Leedham Bantock

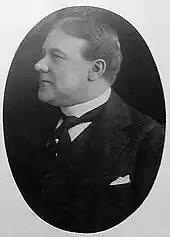
Bantock in 1912

In 1912 Bantock became the first actor to be identified to have played Santa Claus, in a film titled "Santa Claus", which he also wrote and co-directed. From 1913 to 1915 Bantock was the Managing Director of Zenith Films Ltd, for whom he worked in silent films as an actor, director and writer, writing and directing "Ivanhoe" (1913); directing and acting in "Scrooge" (1913) and directing "David Garrick" (1913), "The Shopsoiled Girl" (1915), "The Beggar Girl's Wedding" (1915) and "The Veiled Woman" (1917).